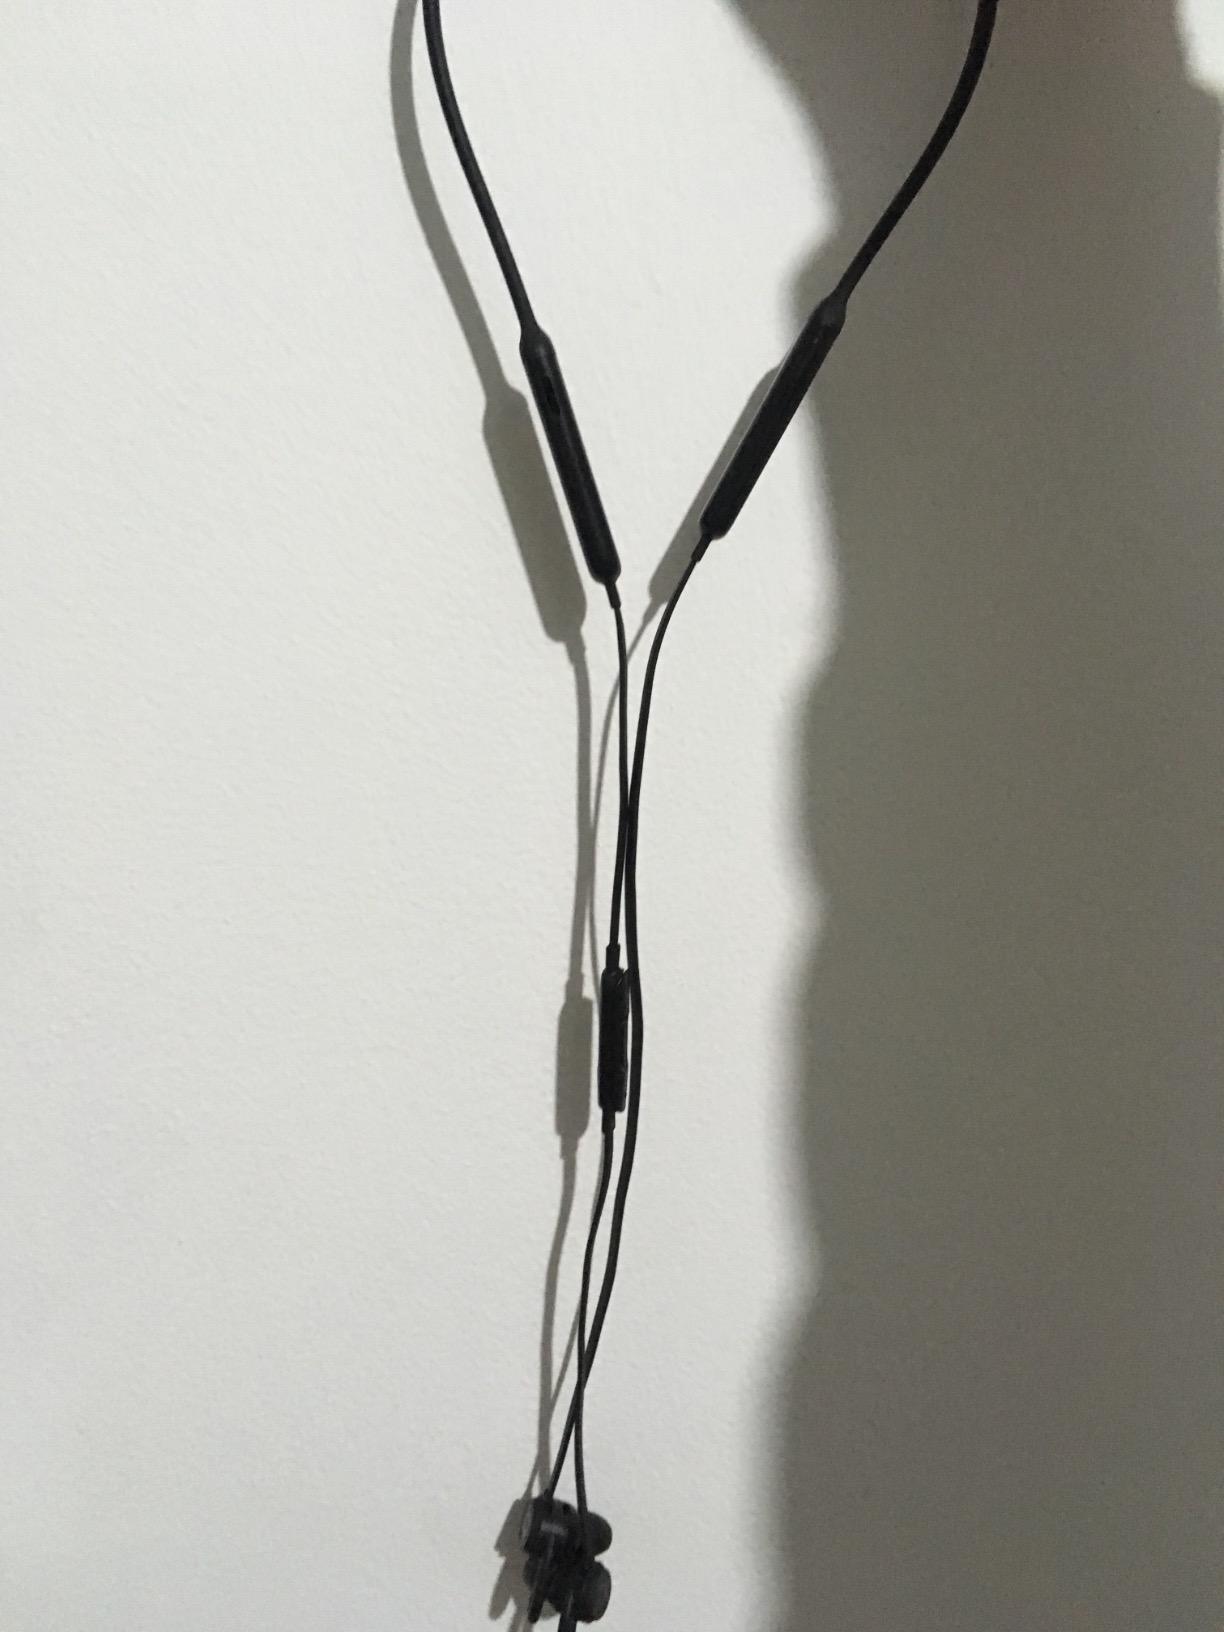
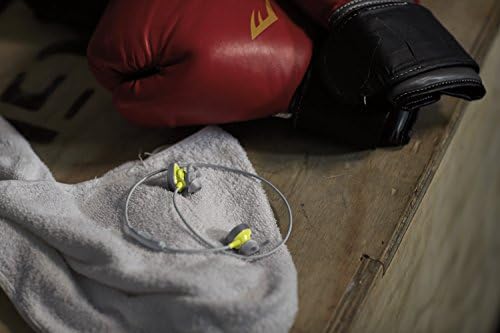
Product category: headphones
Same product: no